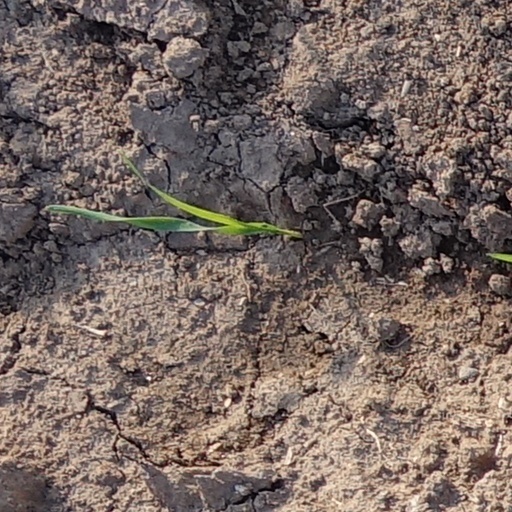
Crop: wheat